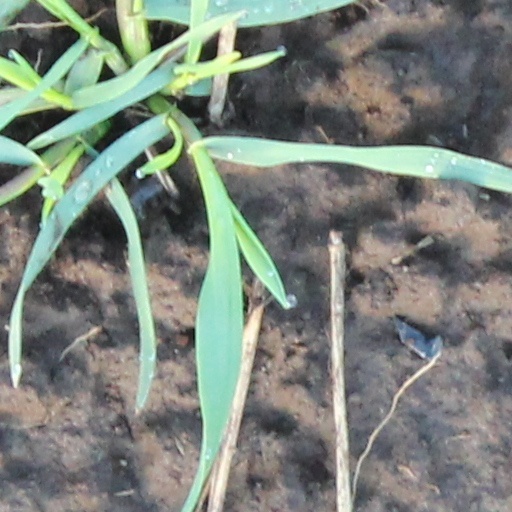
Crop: wheat